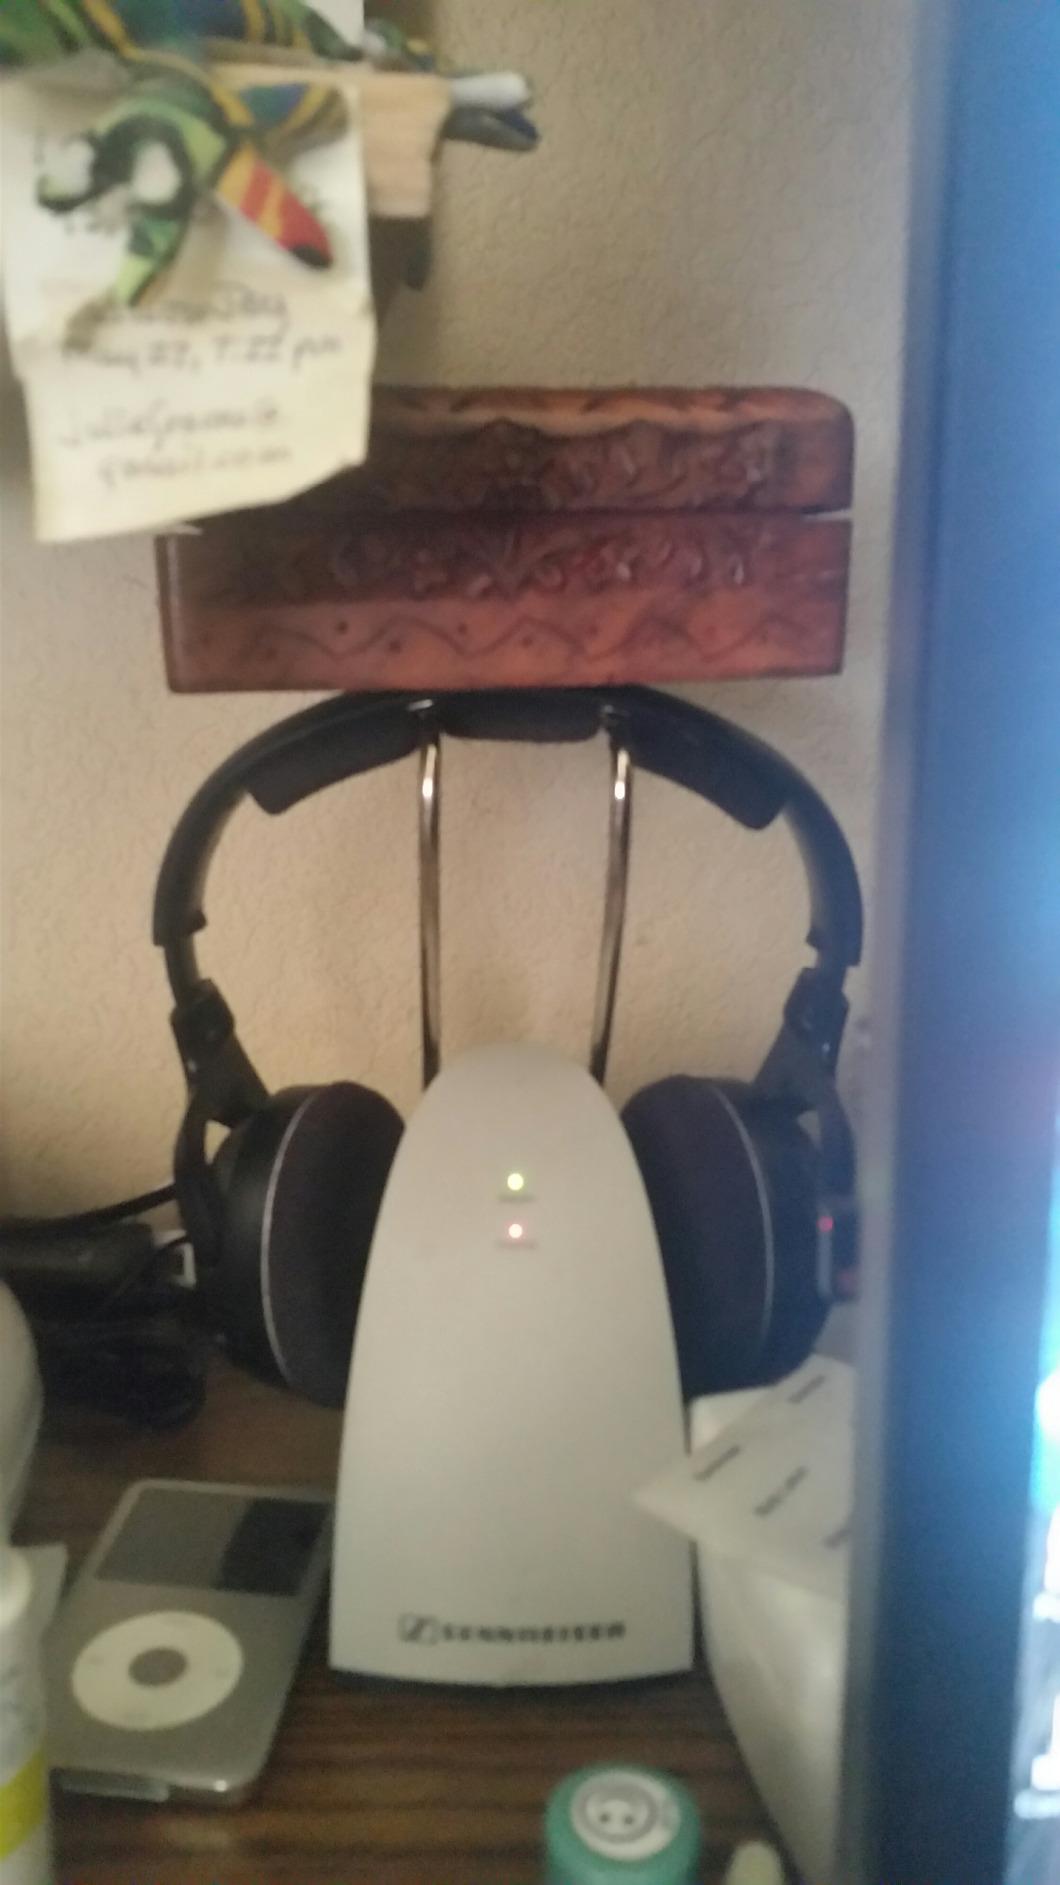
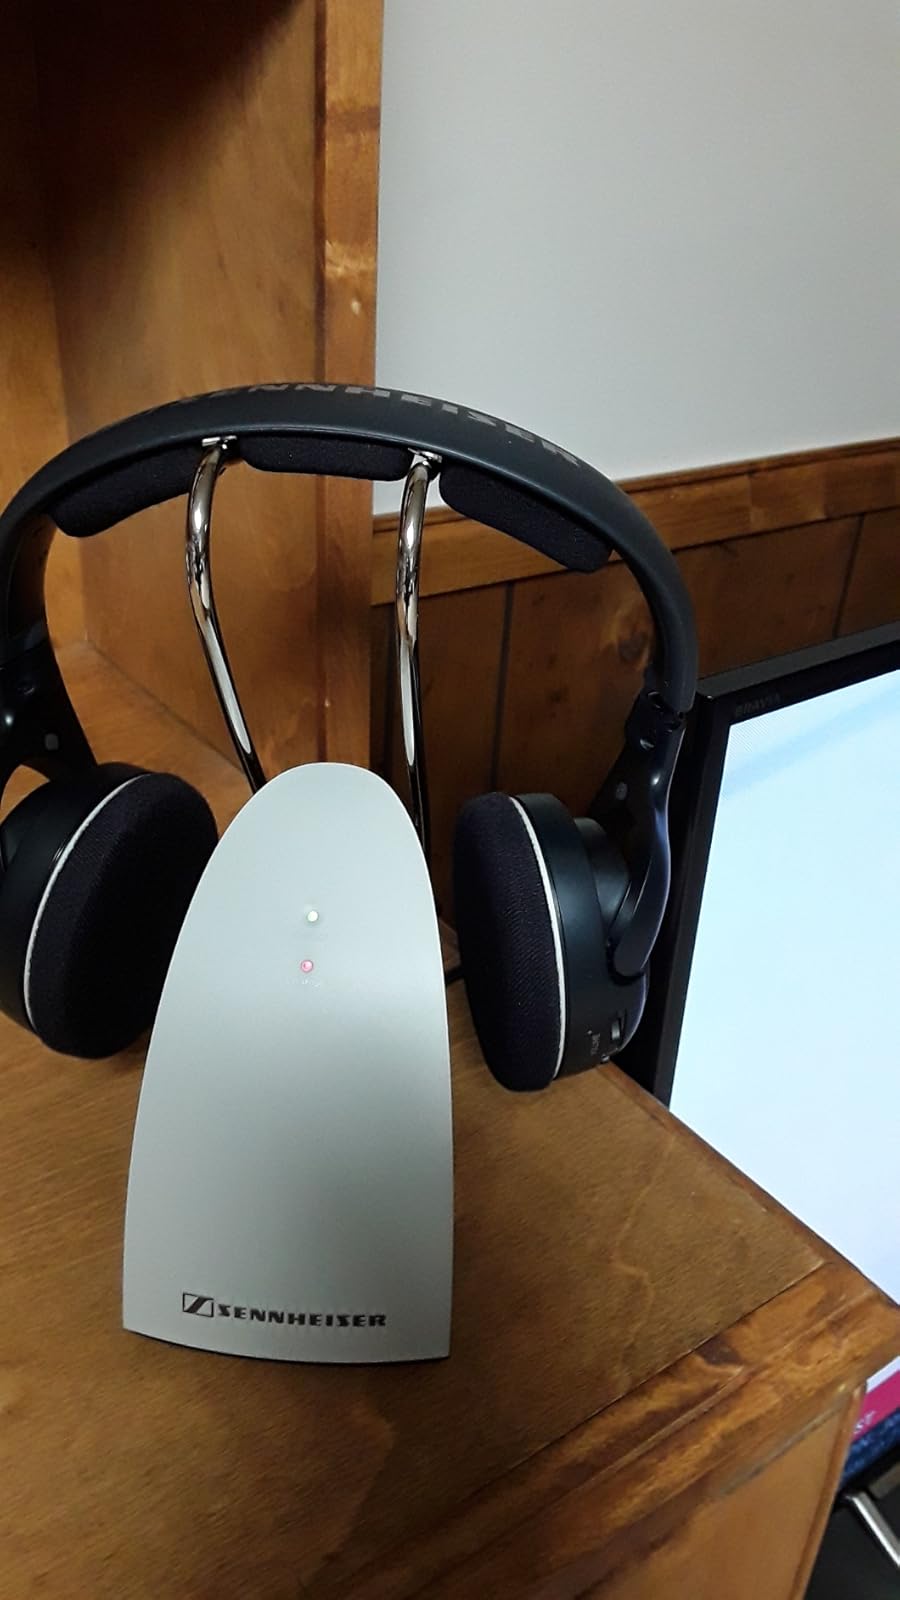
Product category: headphones
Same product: yes